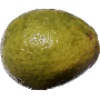
Label: Guava 1